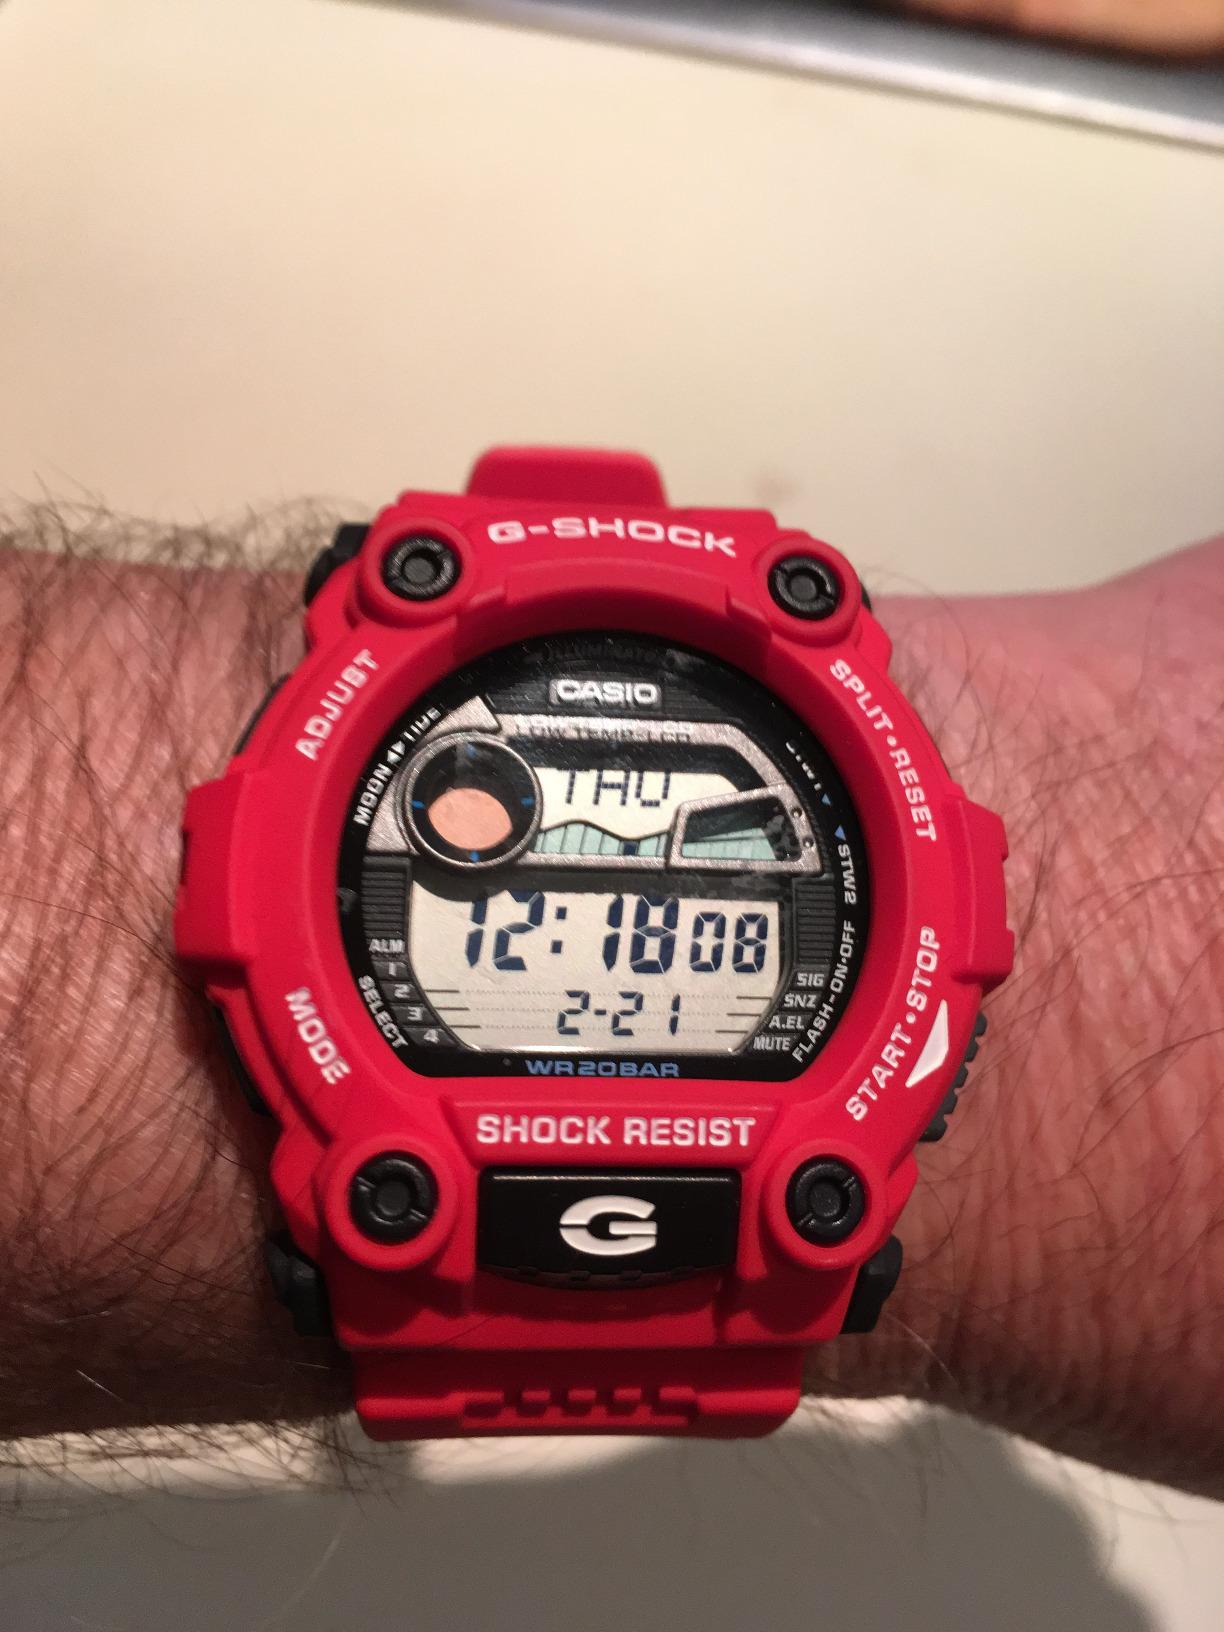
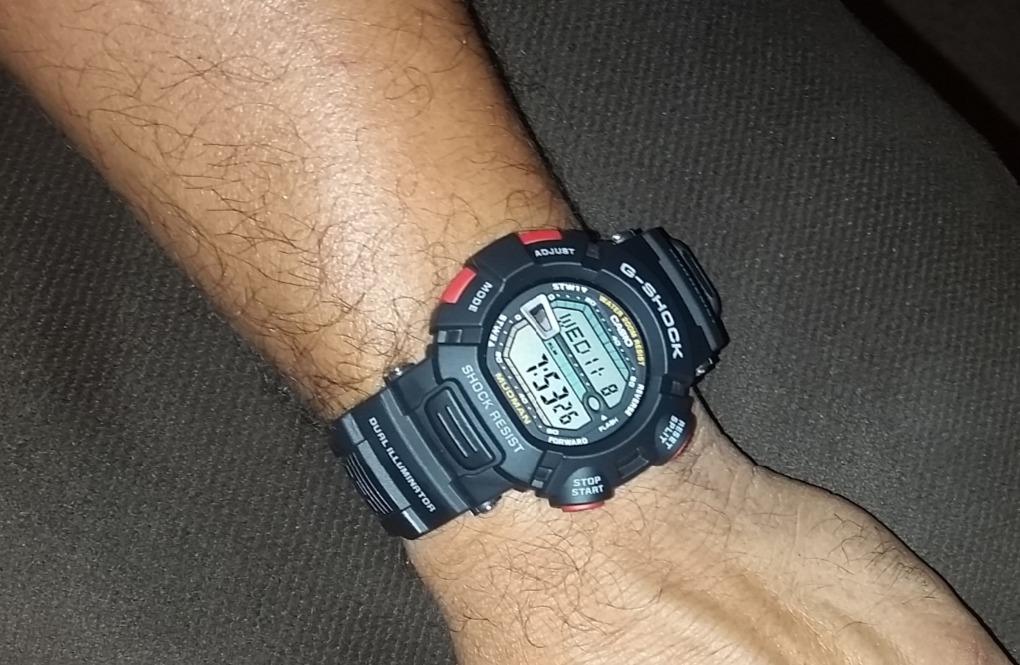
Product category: accessories_watch
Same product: no